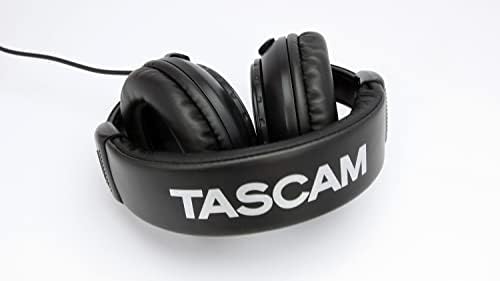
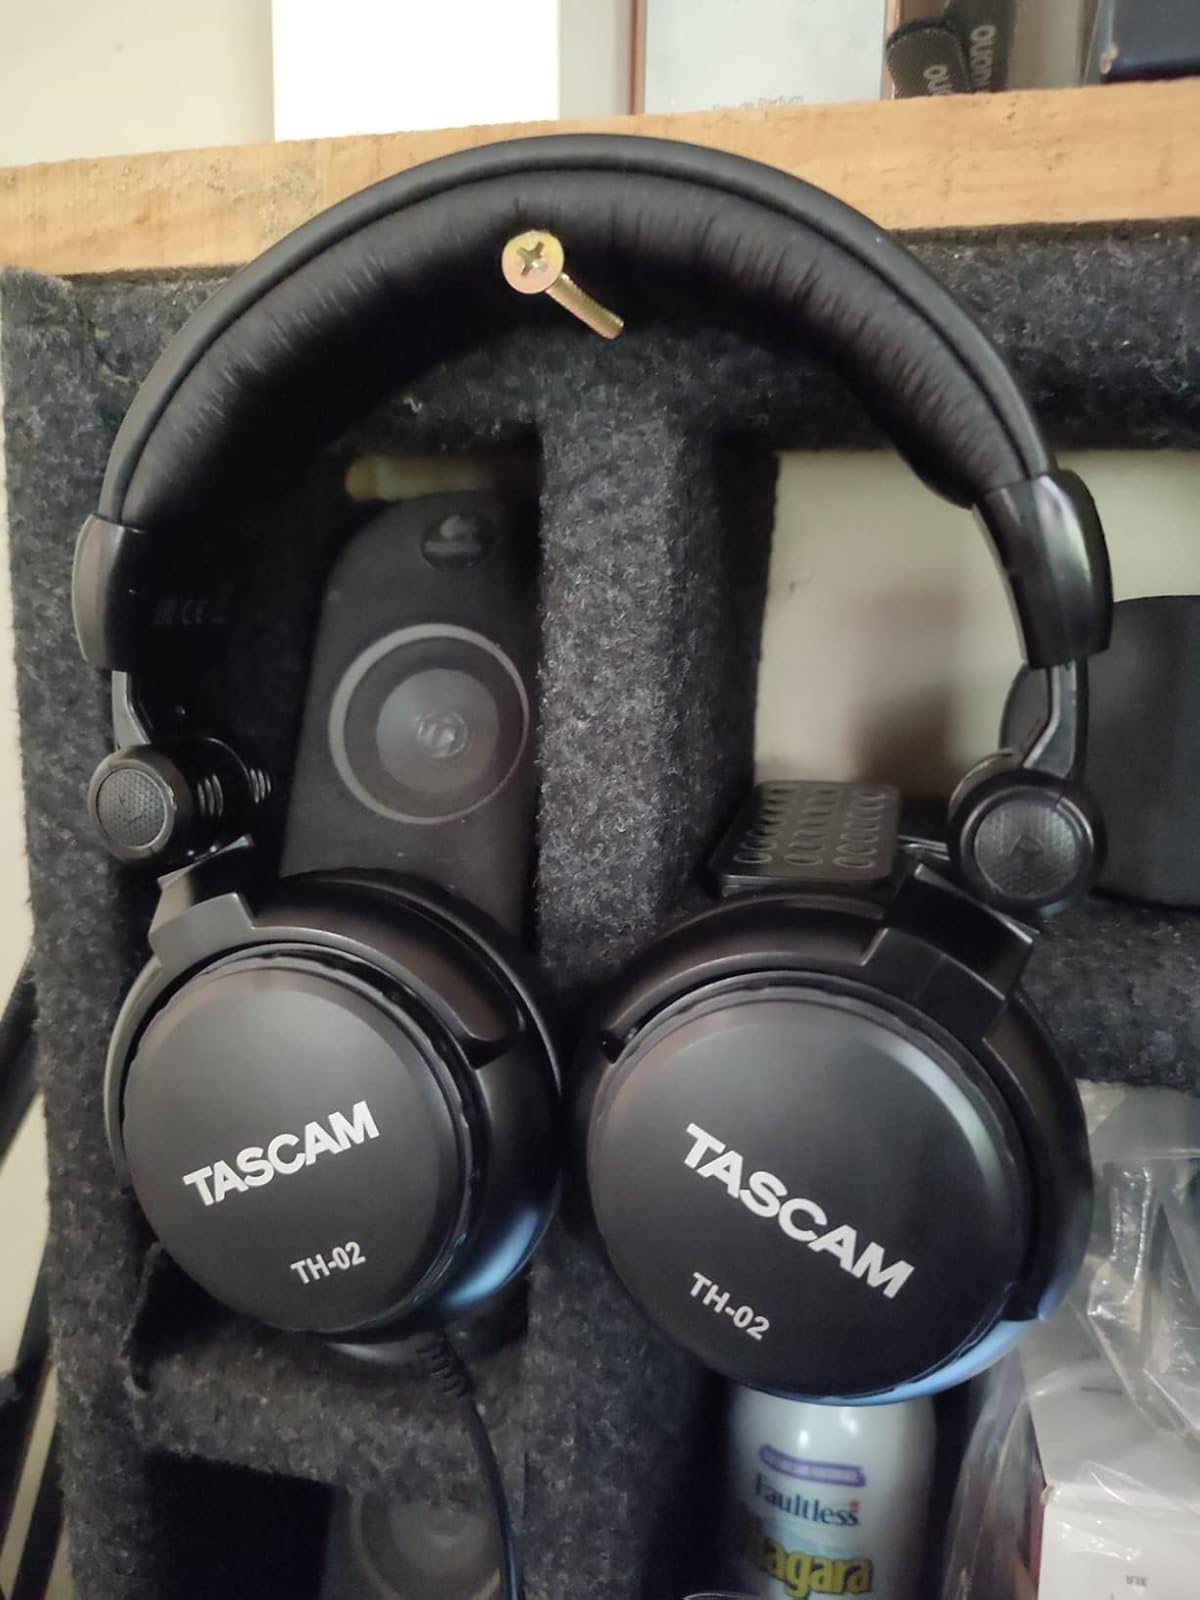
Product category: headphones
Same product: yes